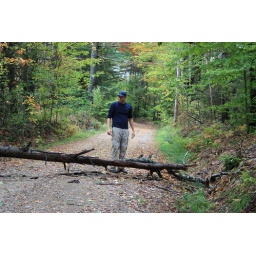
hmmm, tree in the road